24 (TV series)

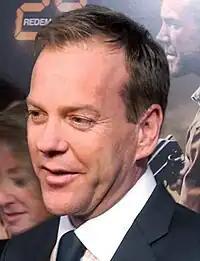
Kiefer Sutherland's portrayal of Jack Bauer revived his career and won many awards.

Towards the middle of "24"s run, the series attracted significant criticism for its depictions of torture, as well as its negative portrayal of Muslims. The frequent use of ticking time bomb scenarios in storylines, as well as the main character, Jack Bauer portraying torture as normal, effective, acceptable and glamorous, was criticized by human rights activists, military officials, and experts in questioning and interrogation, with concerns raised that junior U.S. soldiers were imitating techniques shown on the series. In response to these concerns, members of the U.S. military met with the creators of the show. Partly as a result of these discussions, and the military's appeal to the creators of the show to tone down the scenes of torture since it was having an impact on U.S. troops, there was a reduction in torture in subsequent seasons of the series. However, the writers stated that they reduced the number of torture scenes, not as a concession, but because it was starting to overwhelm the storytelling.